Bodmin and Wadebridge Railway

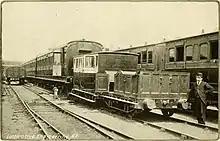
"The oldest rolling stock in England, Bodmin & Wadebridge Railway, in use for fifty years", from a photograph in Locomotive Engineering Magazine, volume IX, New York, 1896, page 44

Construction of the North Cornwall line from Halwill was much delayed due to difficulty in raising the necessary capital, and after several extensions of time it opened to a special goods train on 31 May 1895 and fully on 1 June 1895. The planned eastern arm of the triangular junction with the Bodmin and Wadebridge having been long forgotten. The North Cornwall converged with the Bodmin and Wadebridge line at Wadebridge Junction, about a mile east of Wadebridge itself.